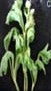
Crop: unknown
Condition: celery_anthracnose